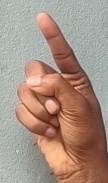
ASL sign: Z